Oregon Caves Chateau

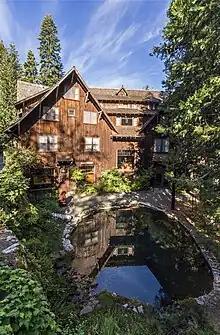
The Chateau from the entrance drive

The architecture of the Chateau building, as well as several other buildings nearby of the same age, is rustic. The building exterior is sheathed with cedar bark, giving it a shaggy appearance. Both shed and dormer style roofs mimic the surrounding mountains. Extensive rock work was constructed by the Civilian Conservation Corps under the direction of the Plans and Design branch of the Park Service, headed by Thomas Chalmers Vint, creating a bond between the building and the landscape. A small pond with a waterfall is in the courtyard.